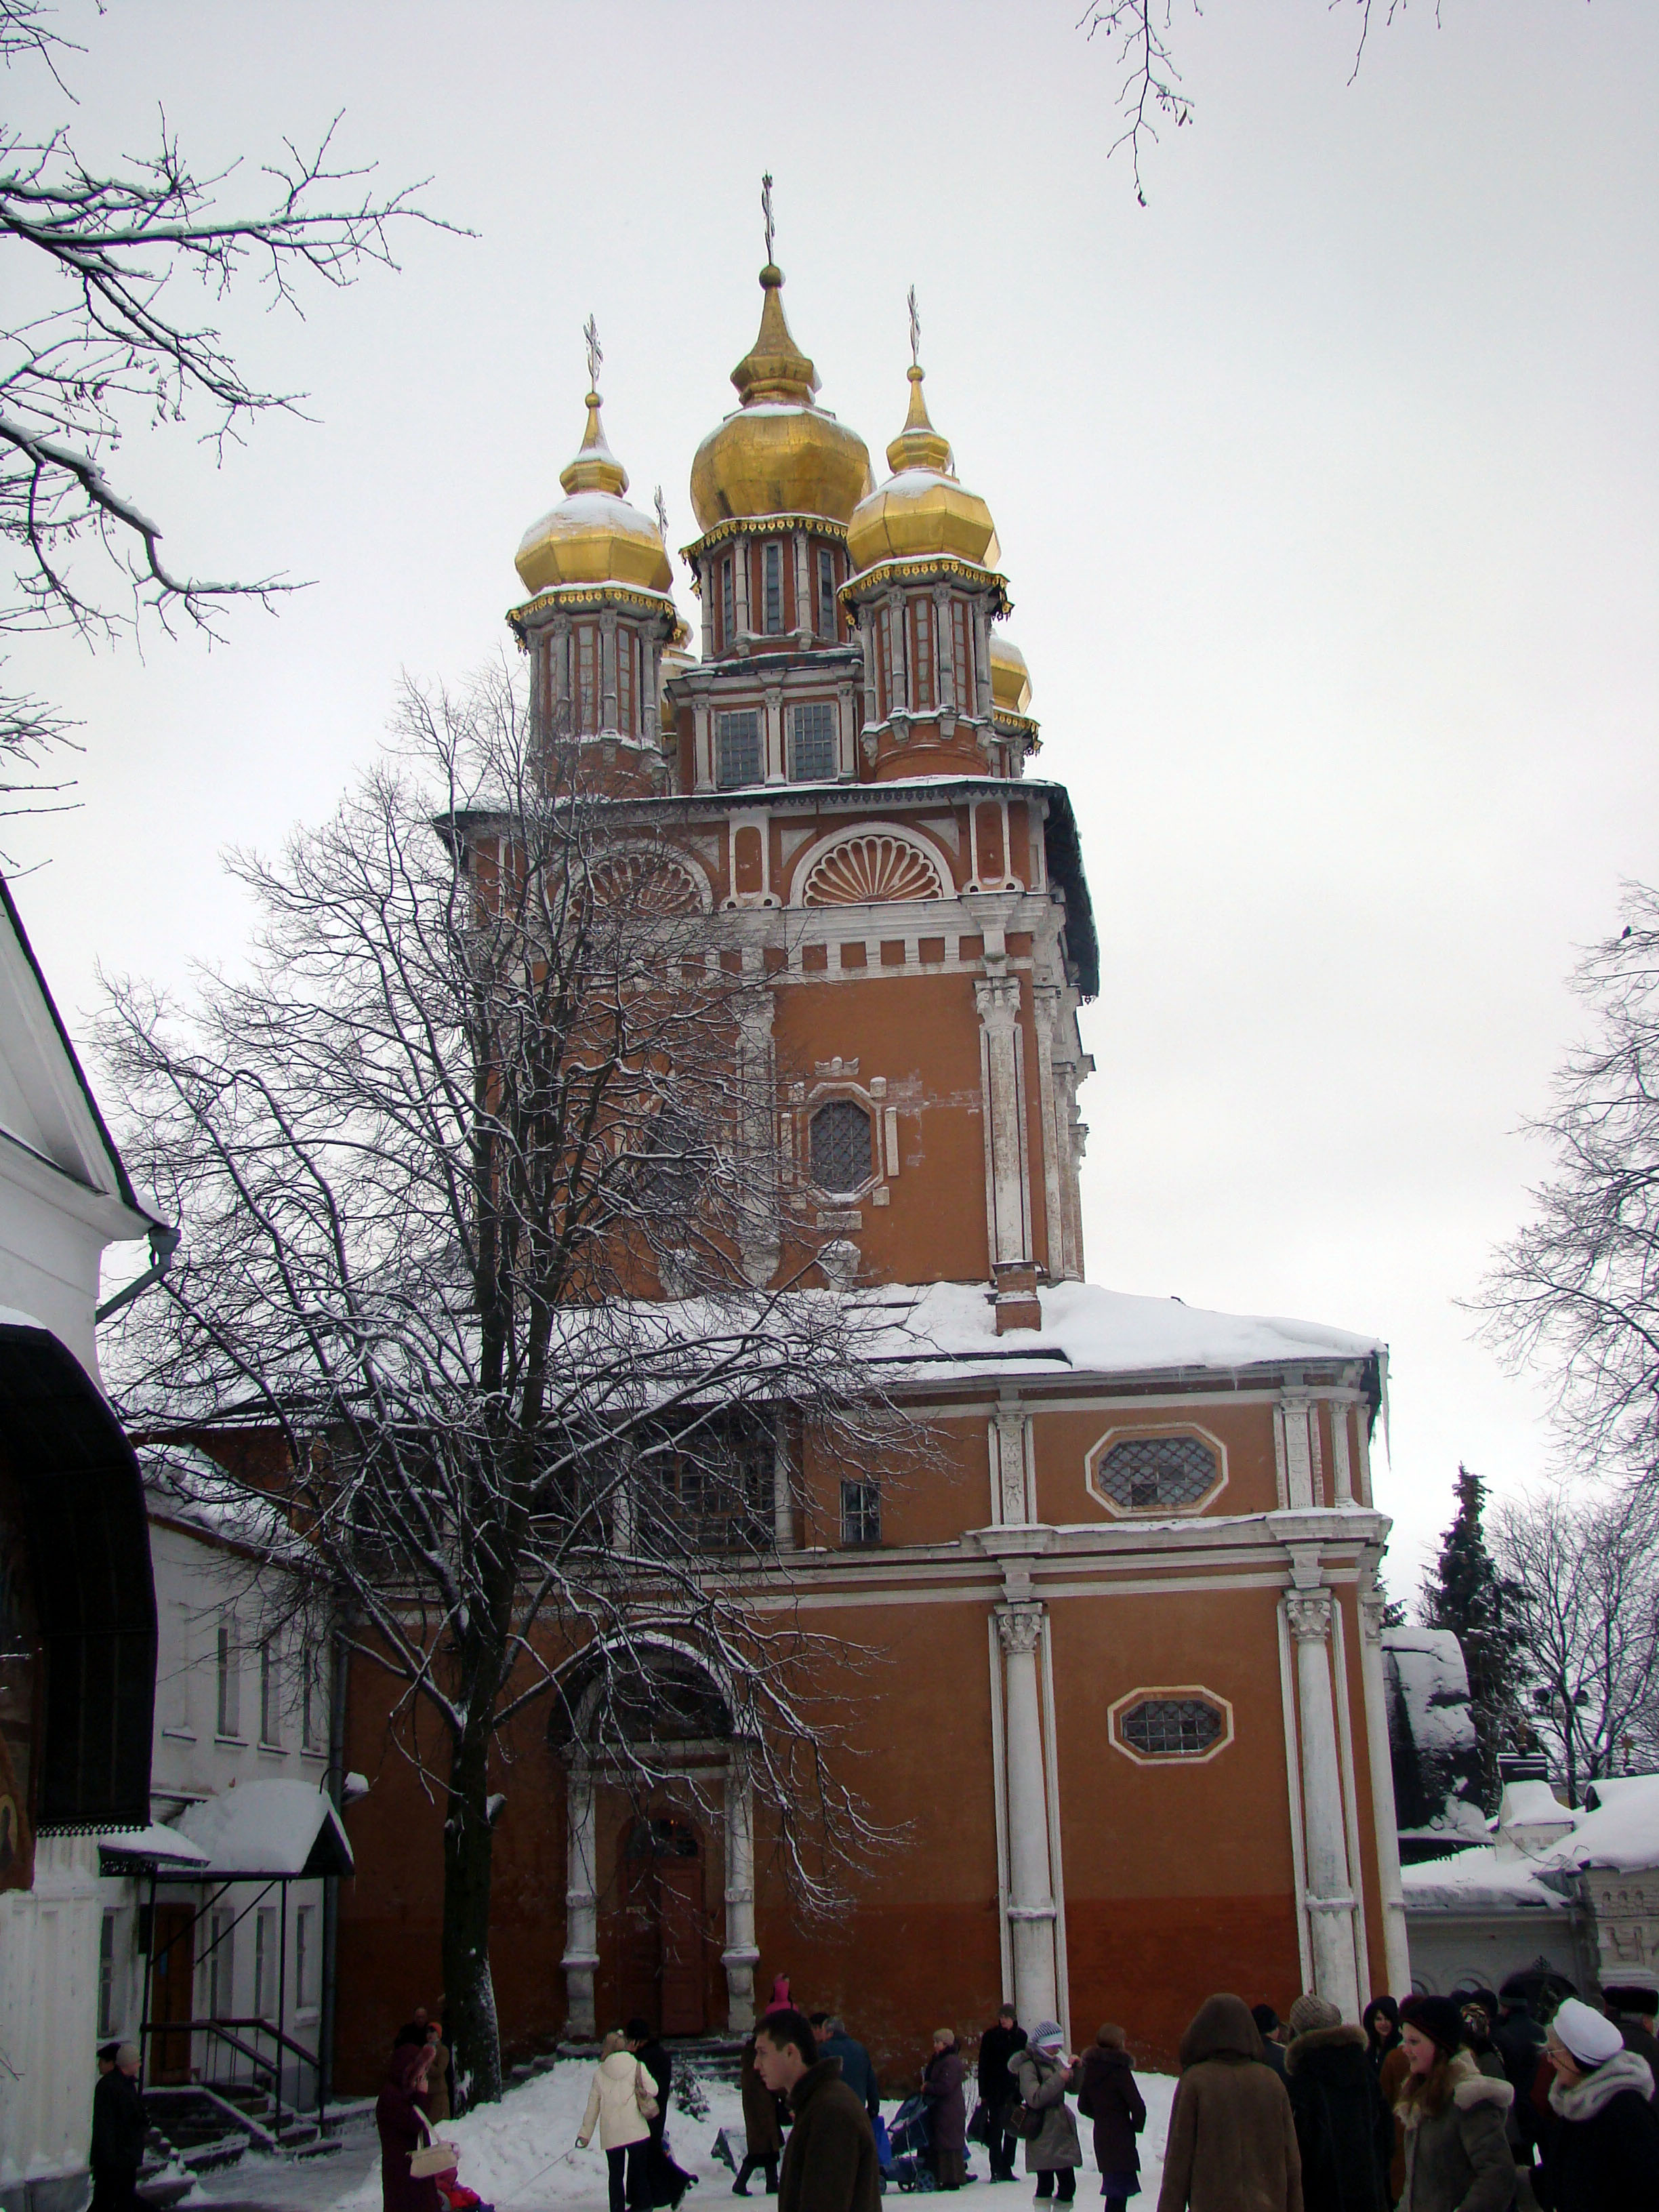
snow, winter, town, building, tower, landmark, church, cathedral, season, place of worship, spire, steeple, sony, russia, sergievposad, moscowregion, sergiyevposad, dsc, h9, dsch9